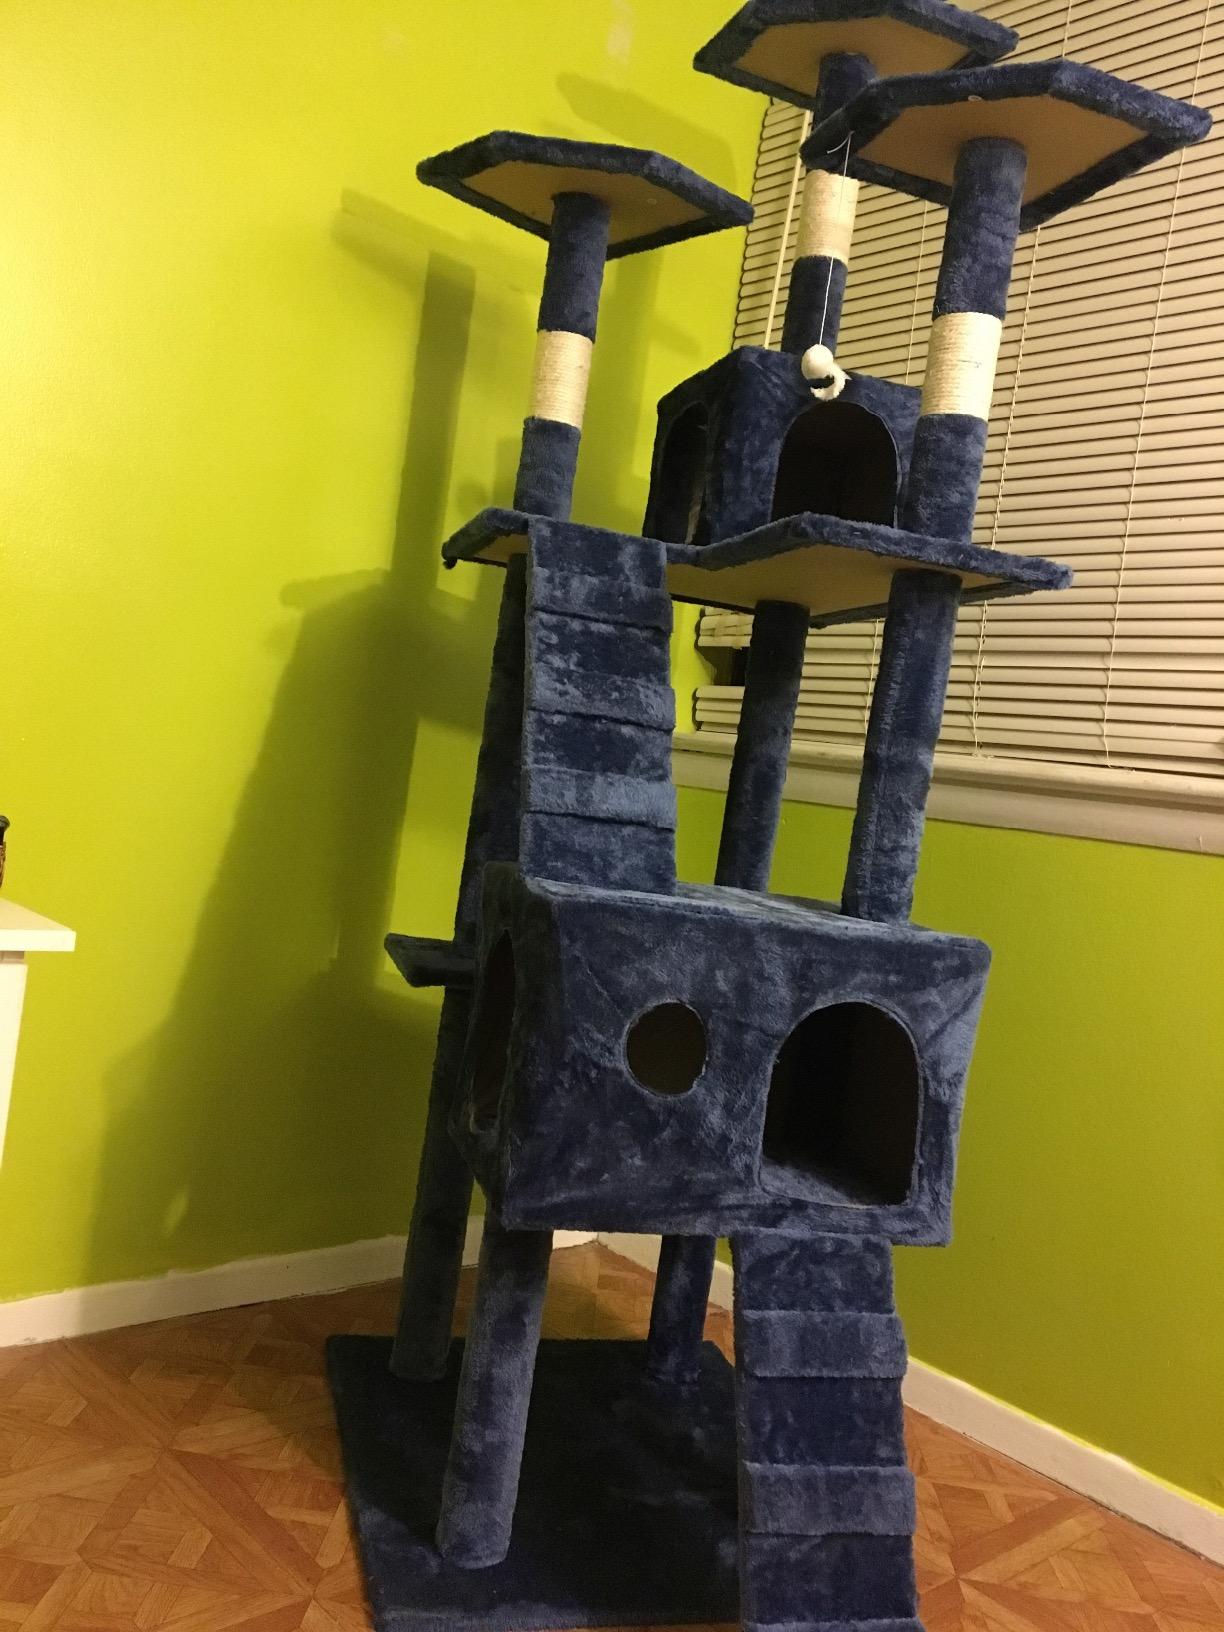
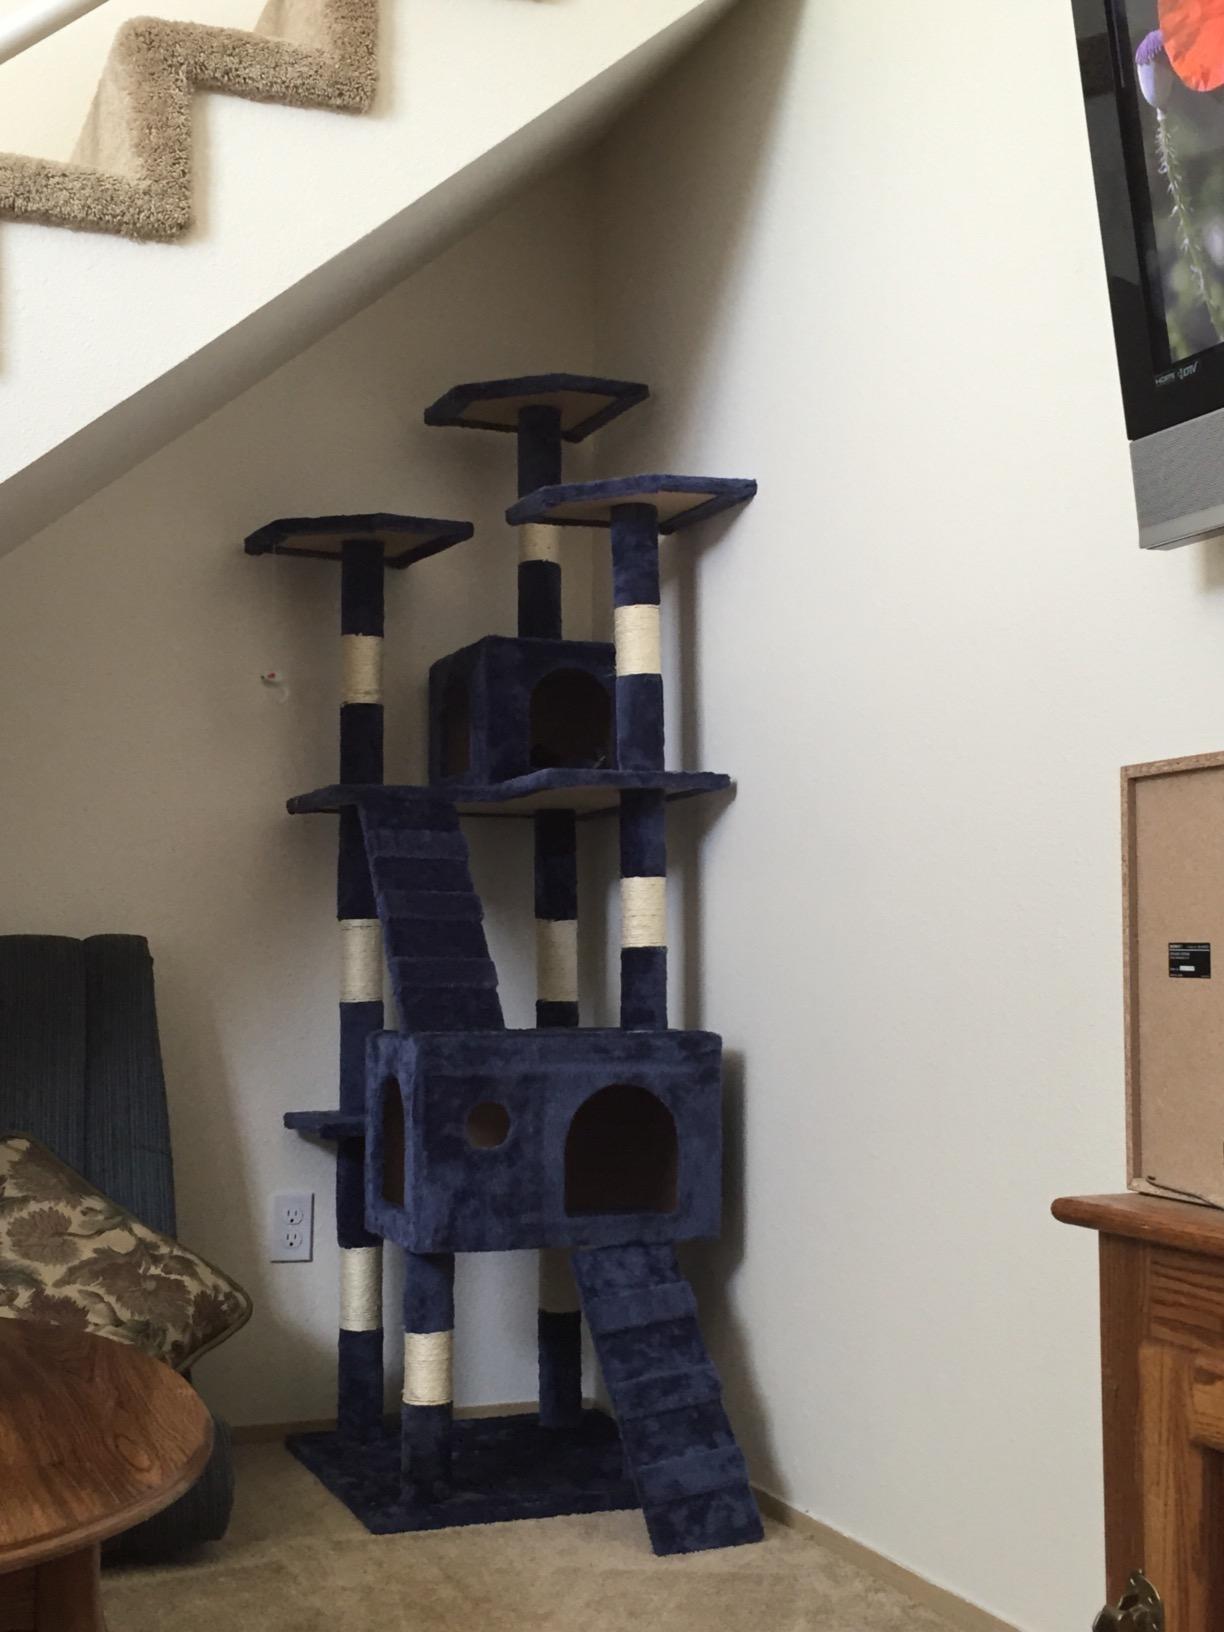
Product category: items_cat tree
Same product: yes